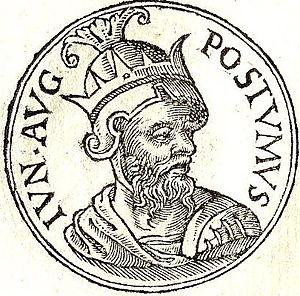
Postume le jeune serait selon l’Histoire Auguste, le fils de l'empereur des Gaules Postume, qui l'aurait associé à son pouvoir comme César. On connaît très peu de chose sur Postume le jeune, à part sa mort : il aurait été massacré par les soldats avec son père, lors d'une sédition à Mayence, en 268.